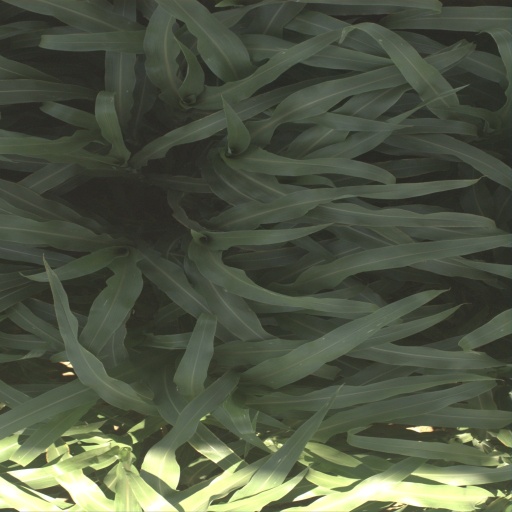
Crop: sorghum